It's a Beautiful Day (film)

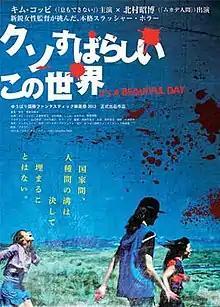

It's a Beautiful Day (クソすばらしいこの世界) is a 2013 Japanese horror film directed by Kayoko Asakura. It stars Kim Kkot-bi. It is the debut film by Kayoko Asakura and had its premiere at the Yubari Film Festival in 2013. The film is set in California, where A-jung (Kim Kkot-bi) is picked up by her Japanese friend Takako (Amagi Chika). They visit Takako's friends who treat A-jung poorly. That night around a campfire, mysterious supernatural events begin to happen involving Takako's friends.